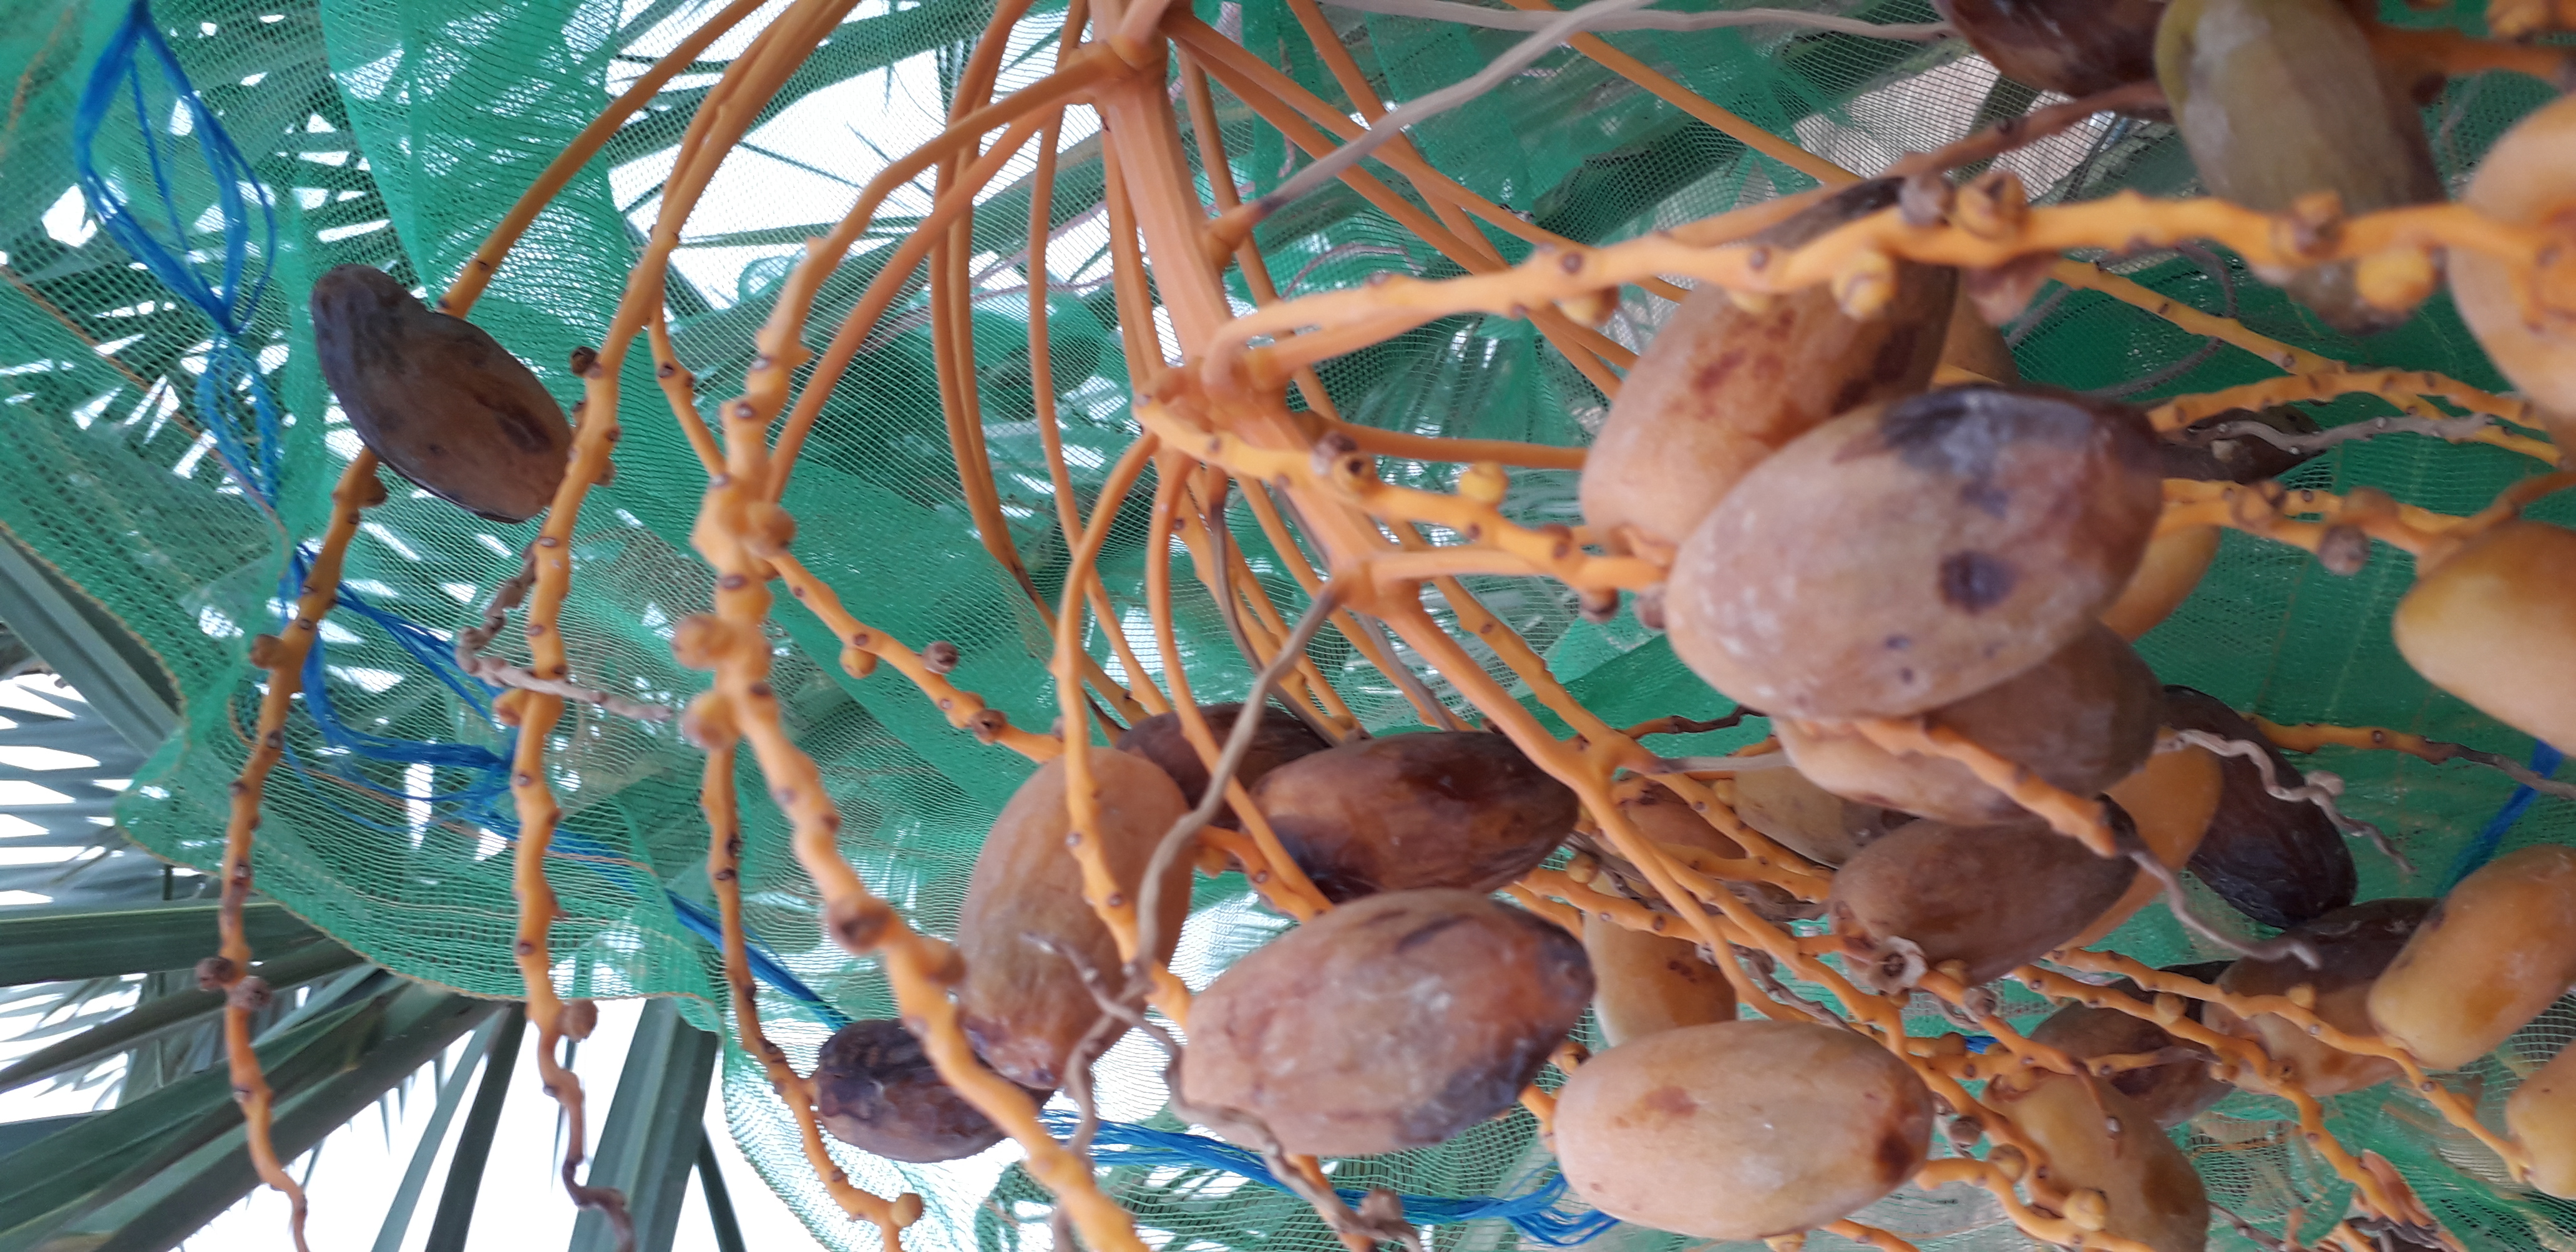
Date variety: Boumajhoul